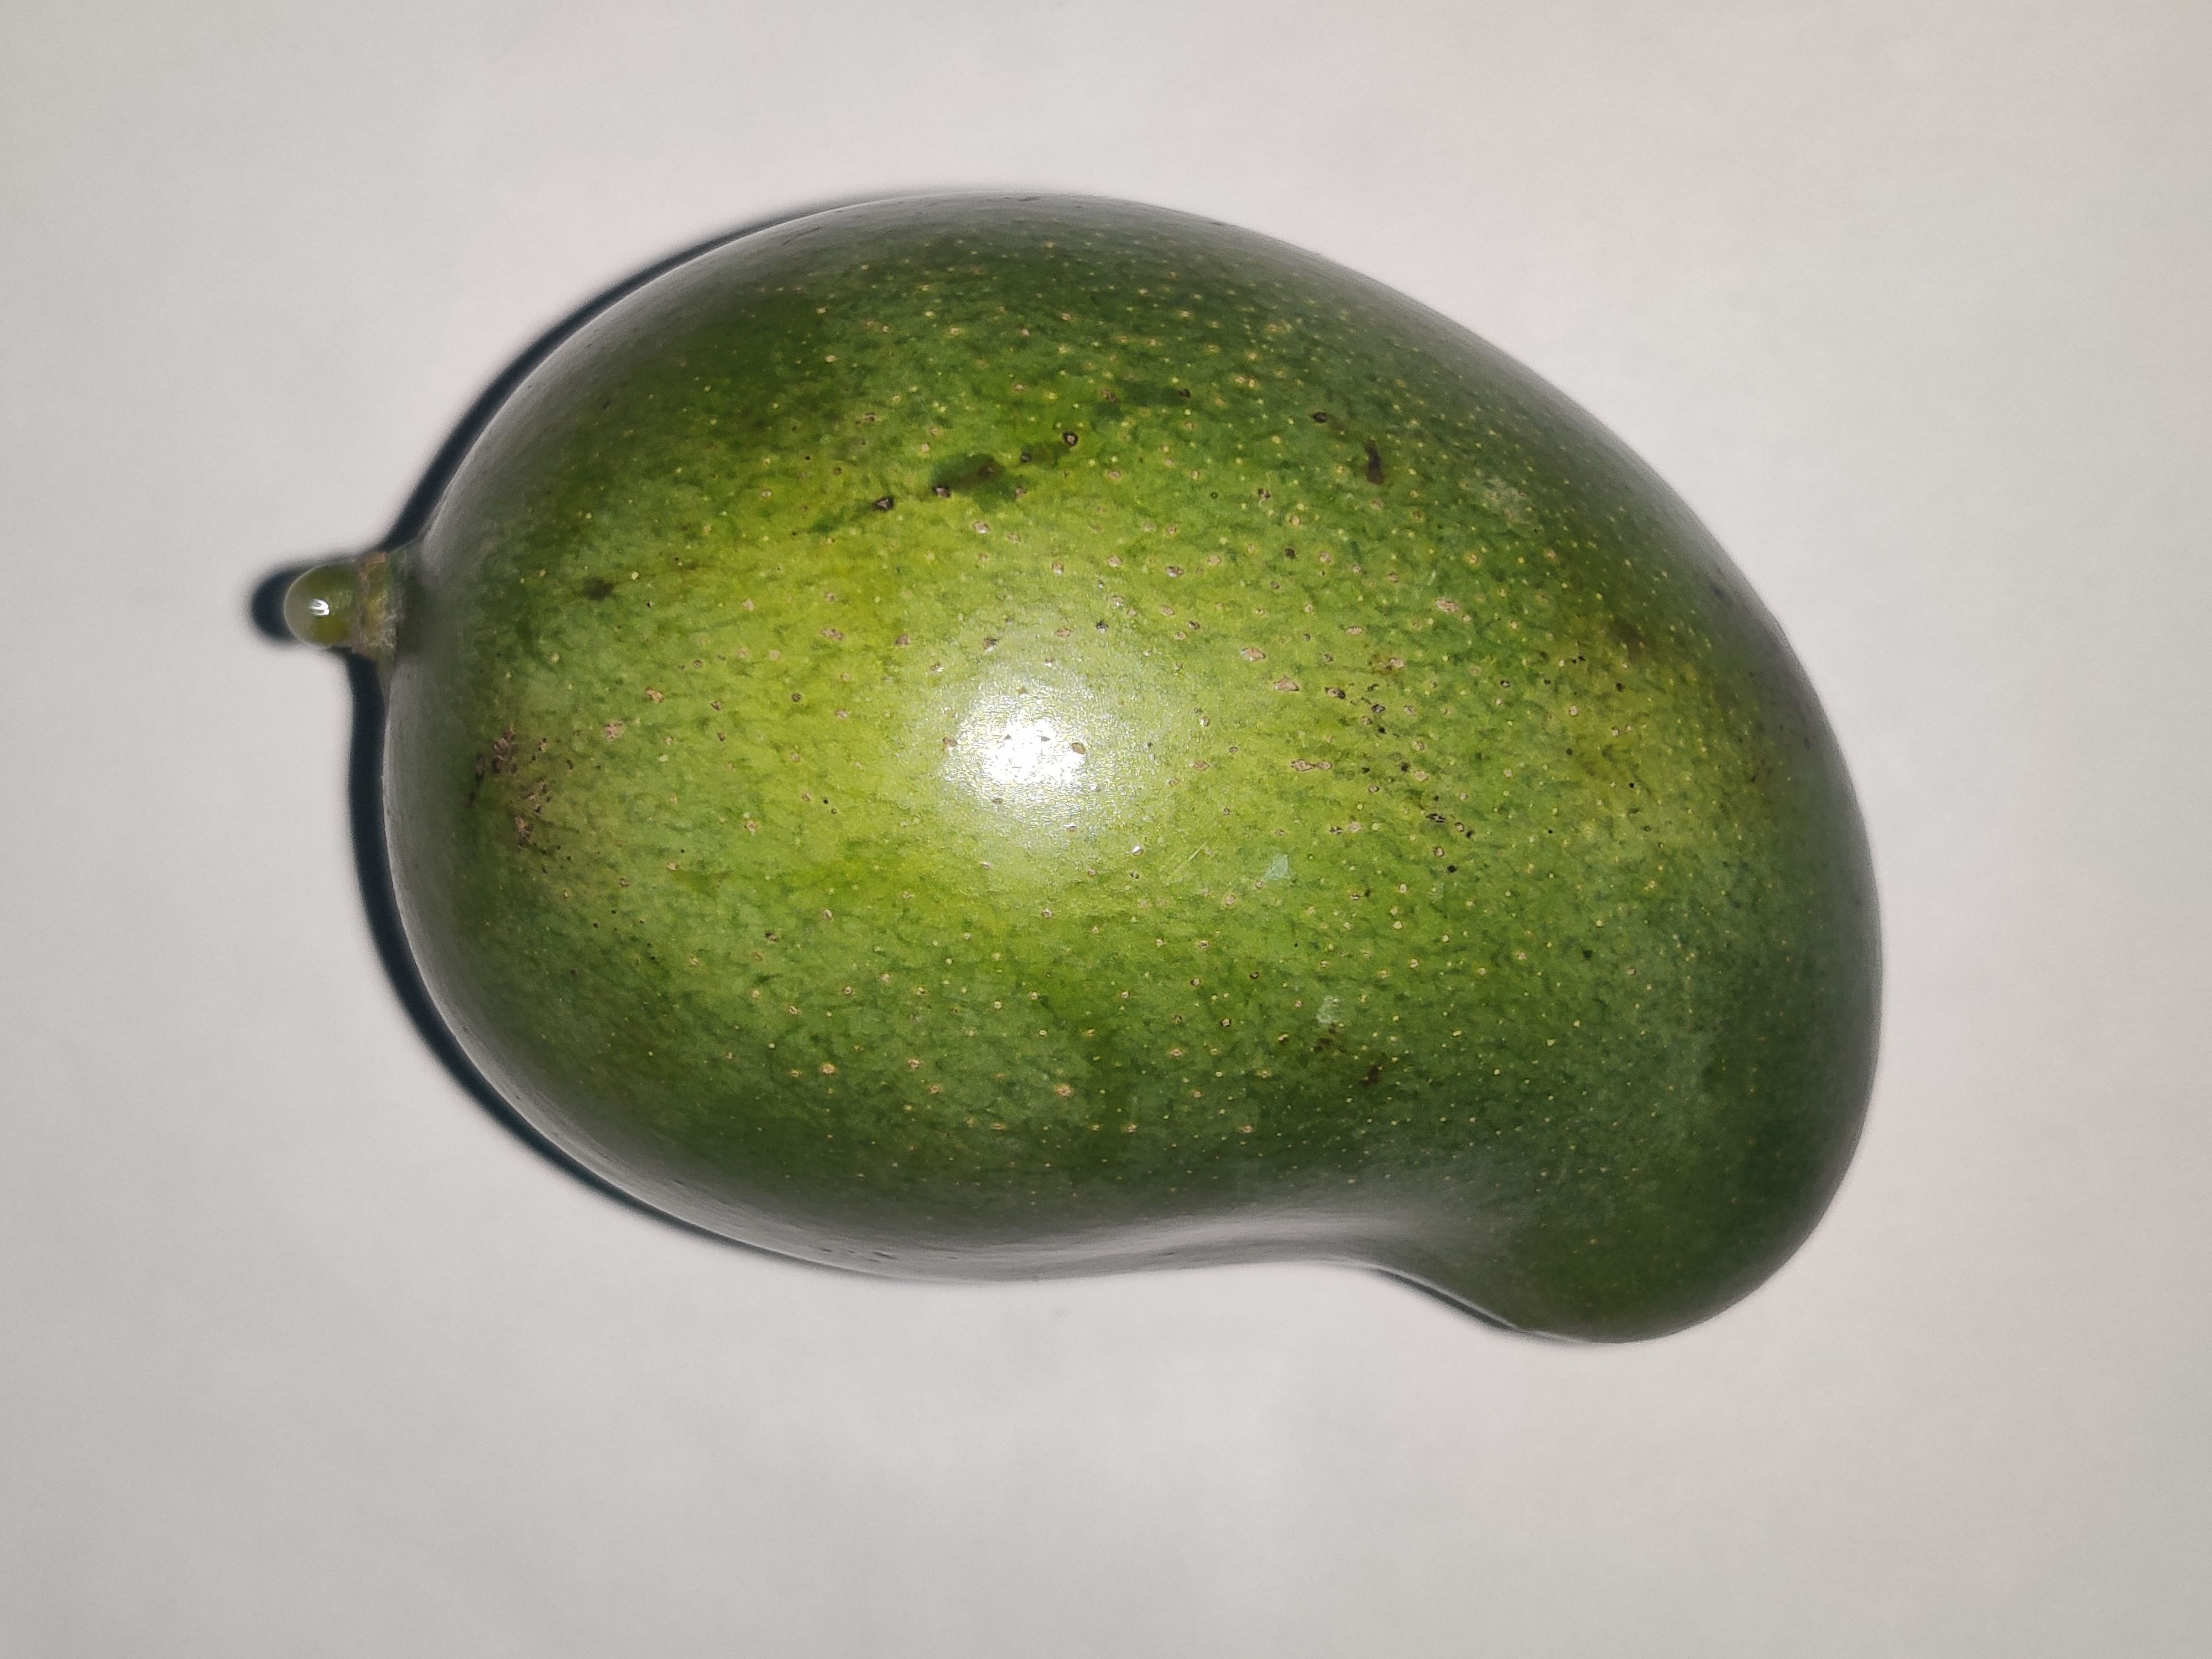
Fruit: mango
Grade: 1st-grade